Clonycavan Man

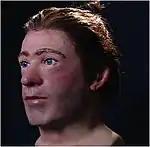
Facial reconstruction of the Clonycavan man

Clonycavan Man is believed to have been murdered, based on an examination of the evidence found on his body by the Garda Technical Bureau (Irish Police Forensic Division). His skull looks to have been split open by a sharp implement. There is a deep wound on the top of his head, and parts of his brain have been found in this wound. There is also a large laceration across the bridge of his nose leading under his right eye. This is believed to be the blow that killed him. Both injuries seem to have been caused by the same sharp implement, most likely an axe. He was also disembowelled.